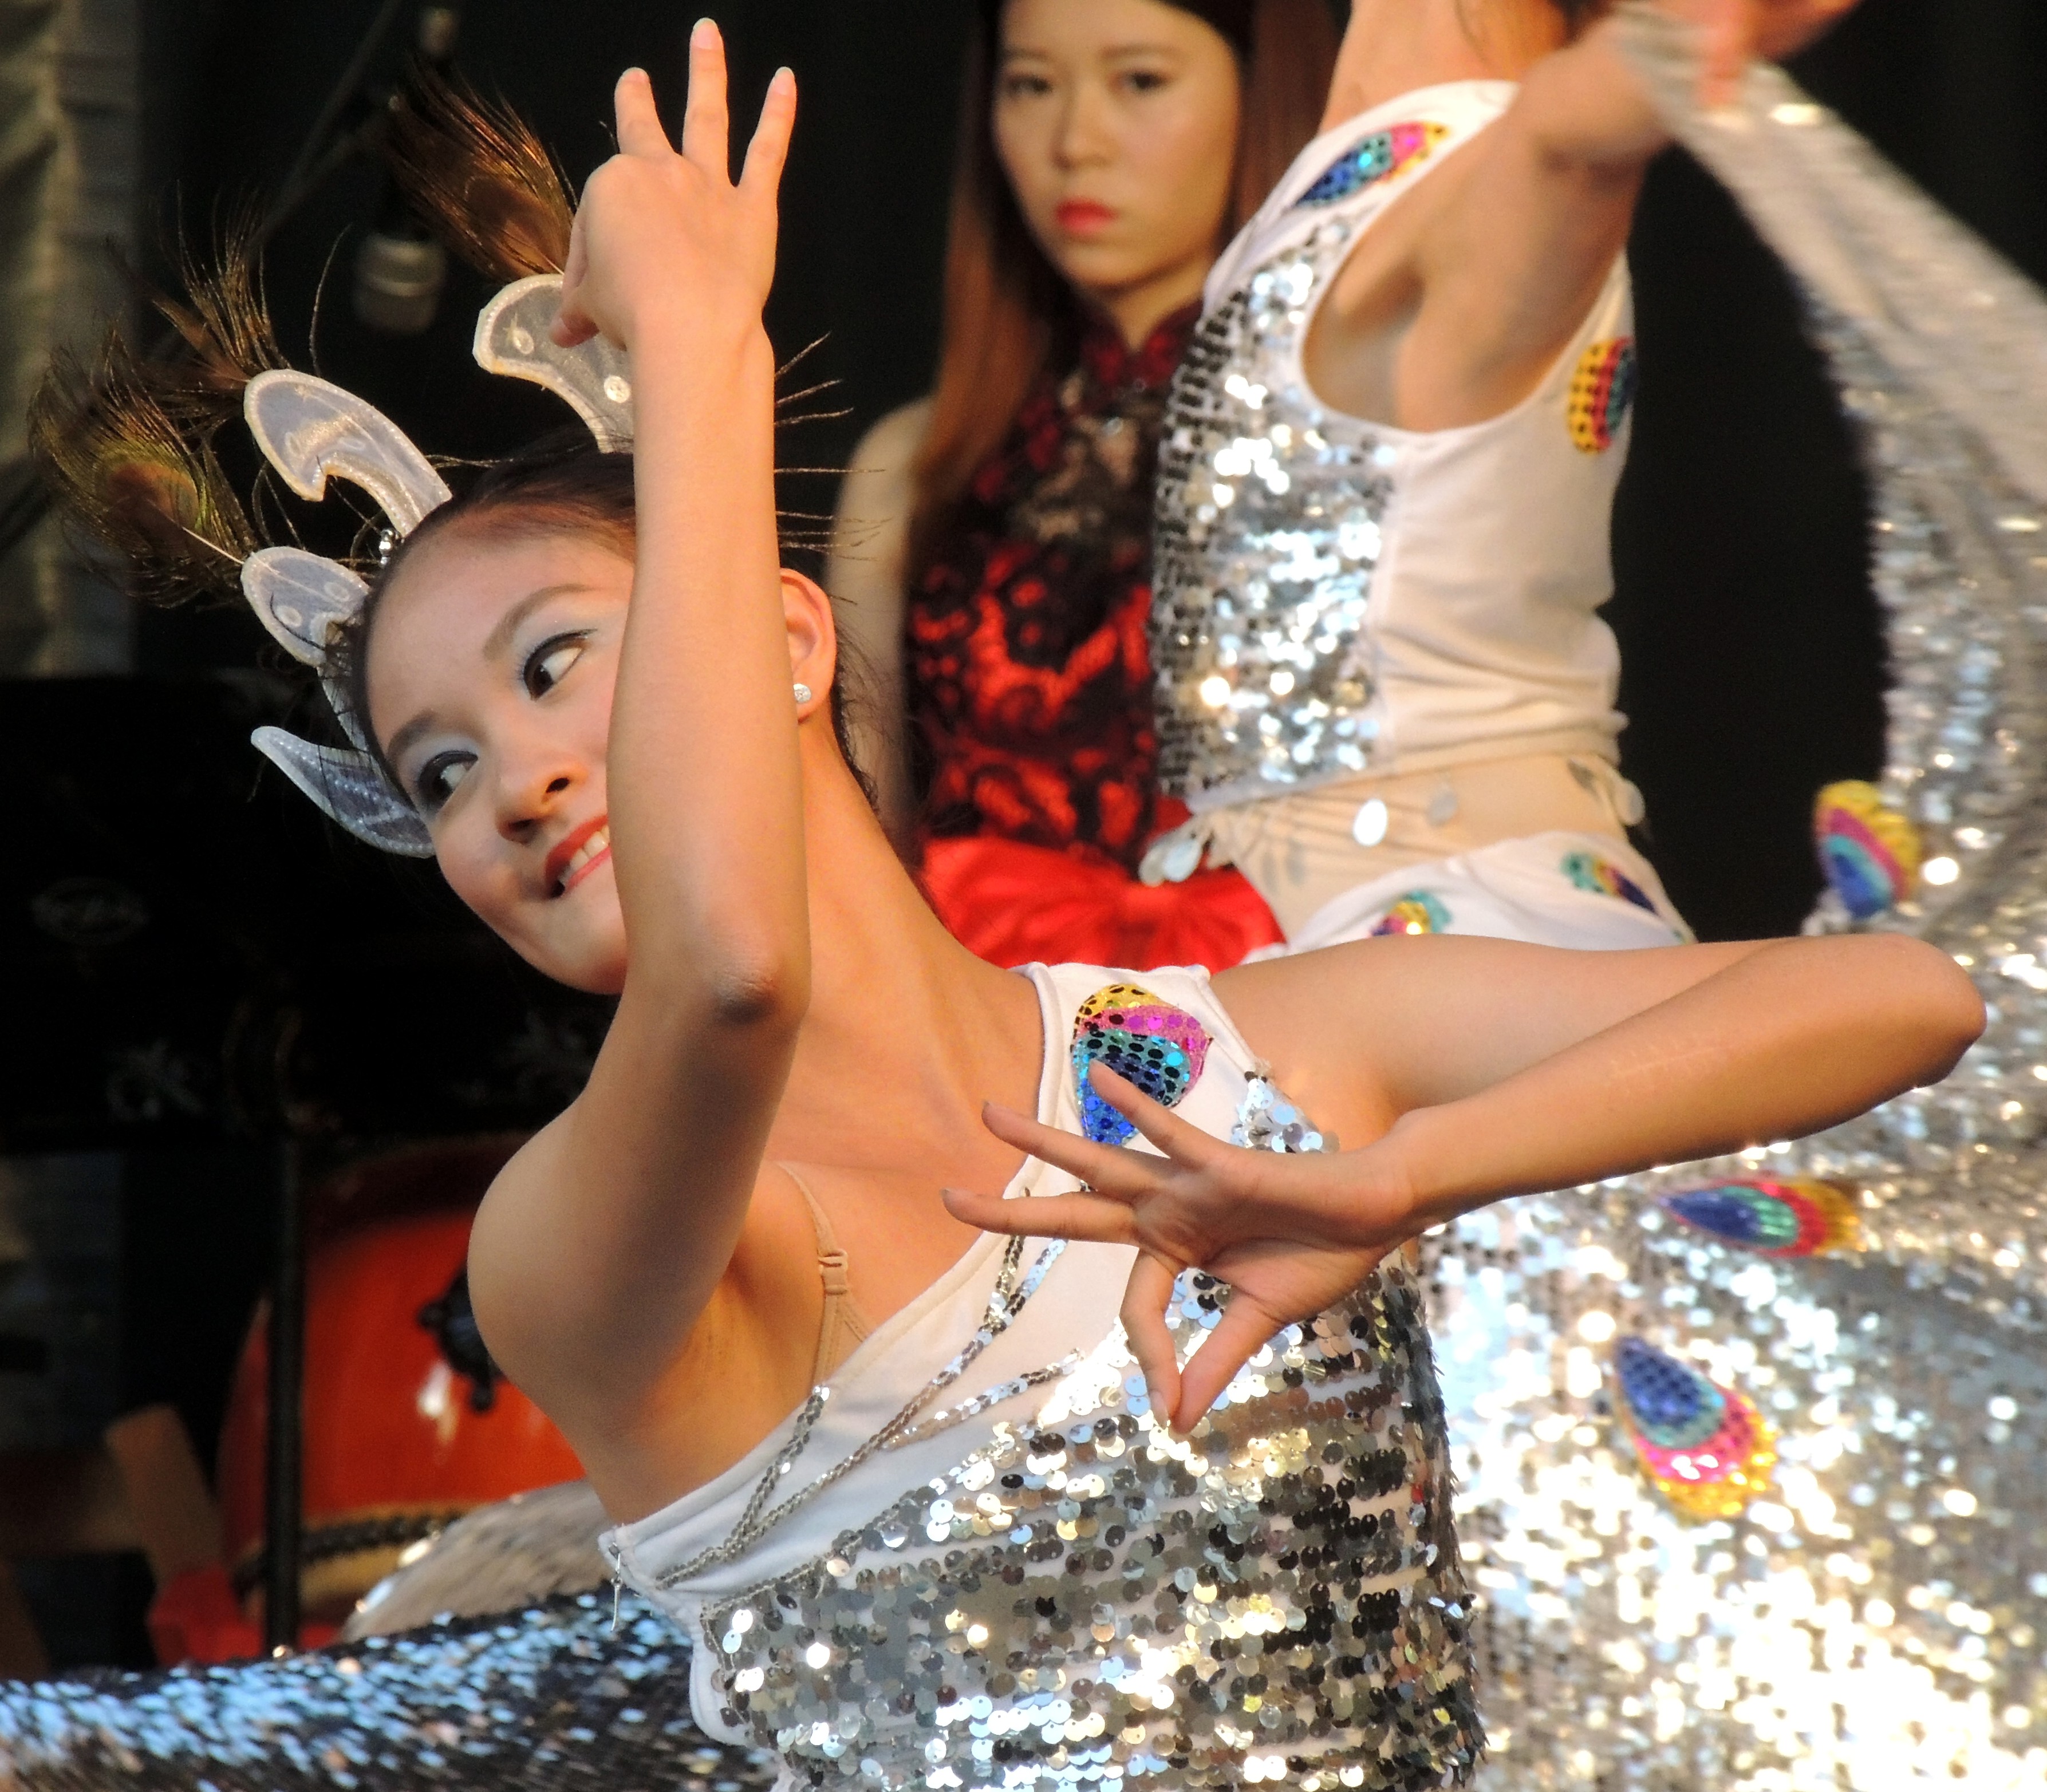
trunk, dance, model, fashion, beauty, performing arts, abdomen, photo shoot